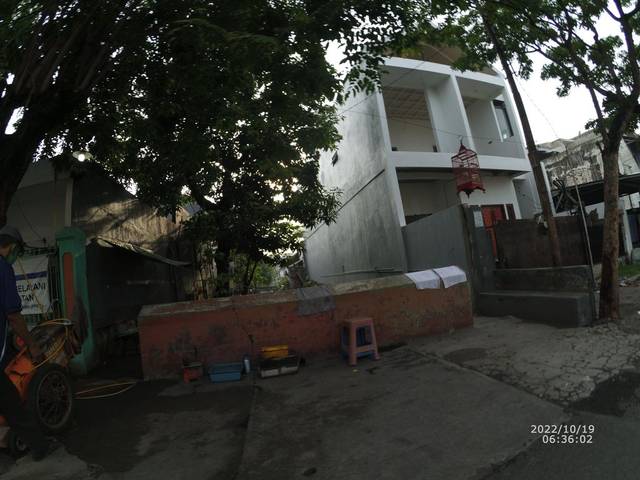
Region: Indonesia
Coordinates: -7.286, 112.751